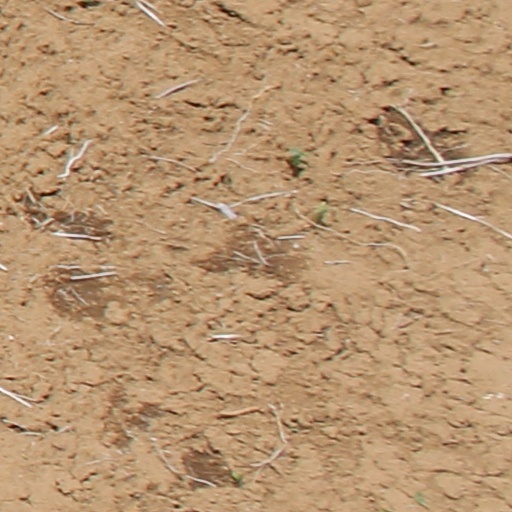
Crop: wheat